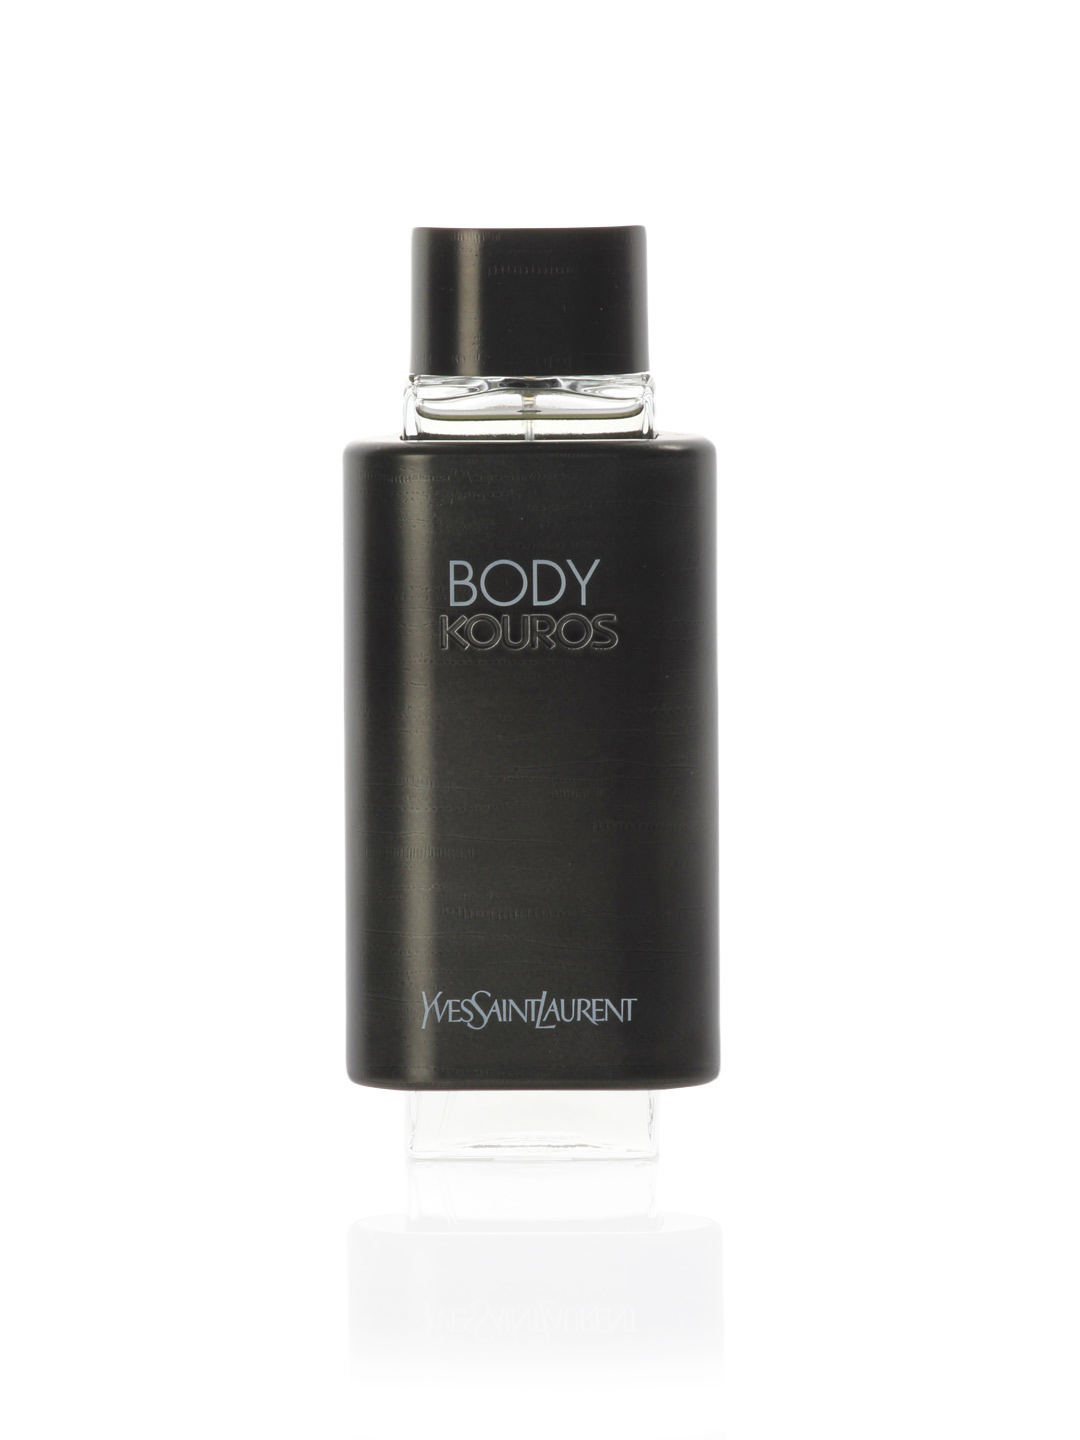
Yves Saint Laurent Men Body Kouros Perfume
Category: Personal Care / Fragrance / Perfume and Body Mist
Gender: Men
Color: Black
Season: Spring 2017
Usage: Casual